Answer in natural language. Which object is closer to the camera taking this photo, Window (highlighted by a blue box) or lshaped black countertop (highlighted by a green box)? Choose between the following options: lshaped black countertop (highlighted by a green box) or Window (highlighted by a blue box)
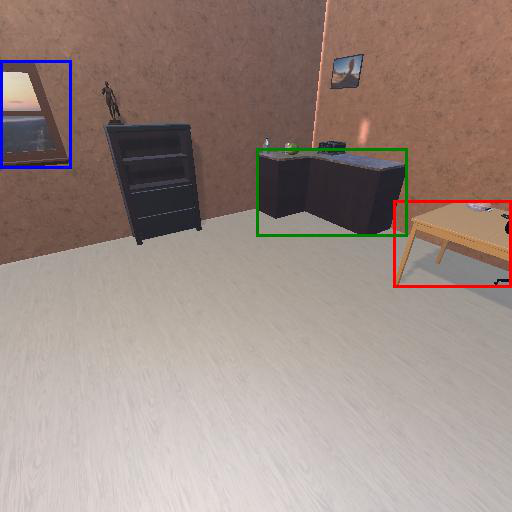
<answer>Window (highlighted by a blue box)</answer>